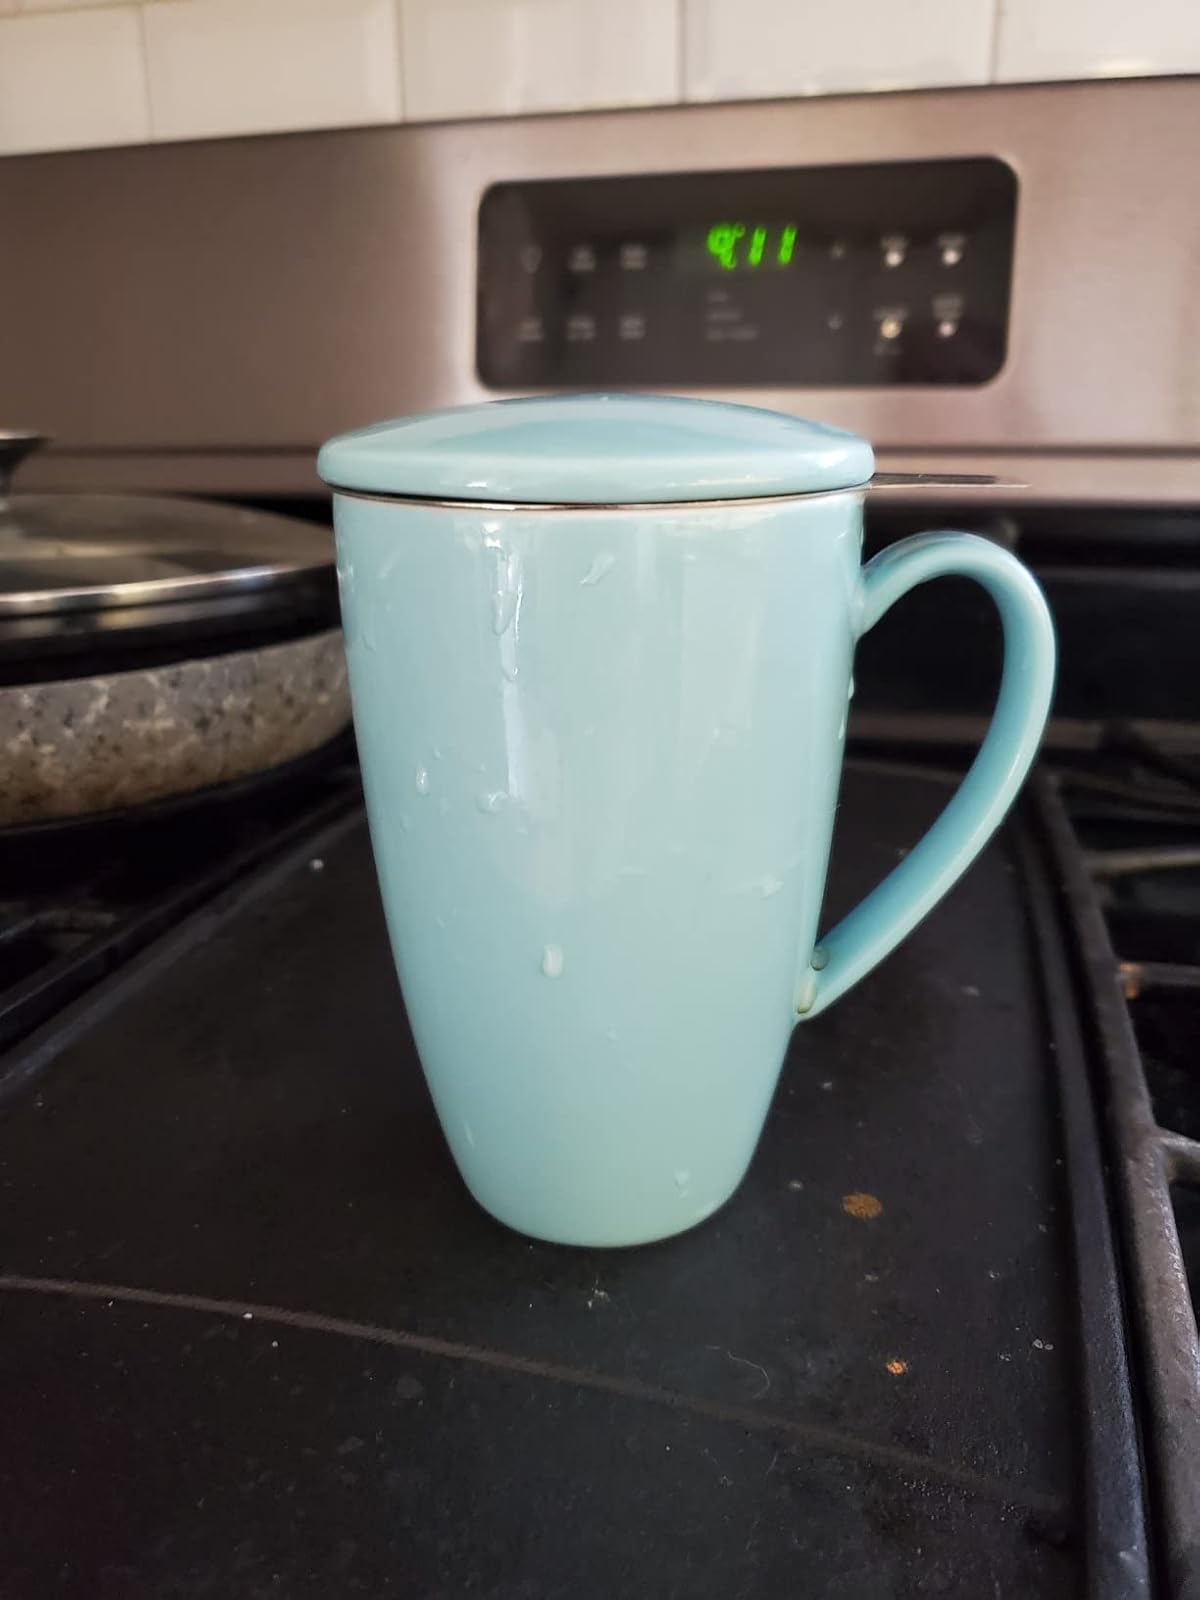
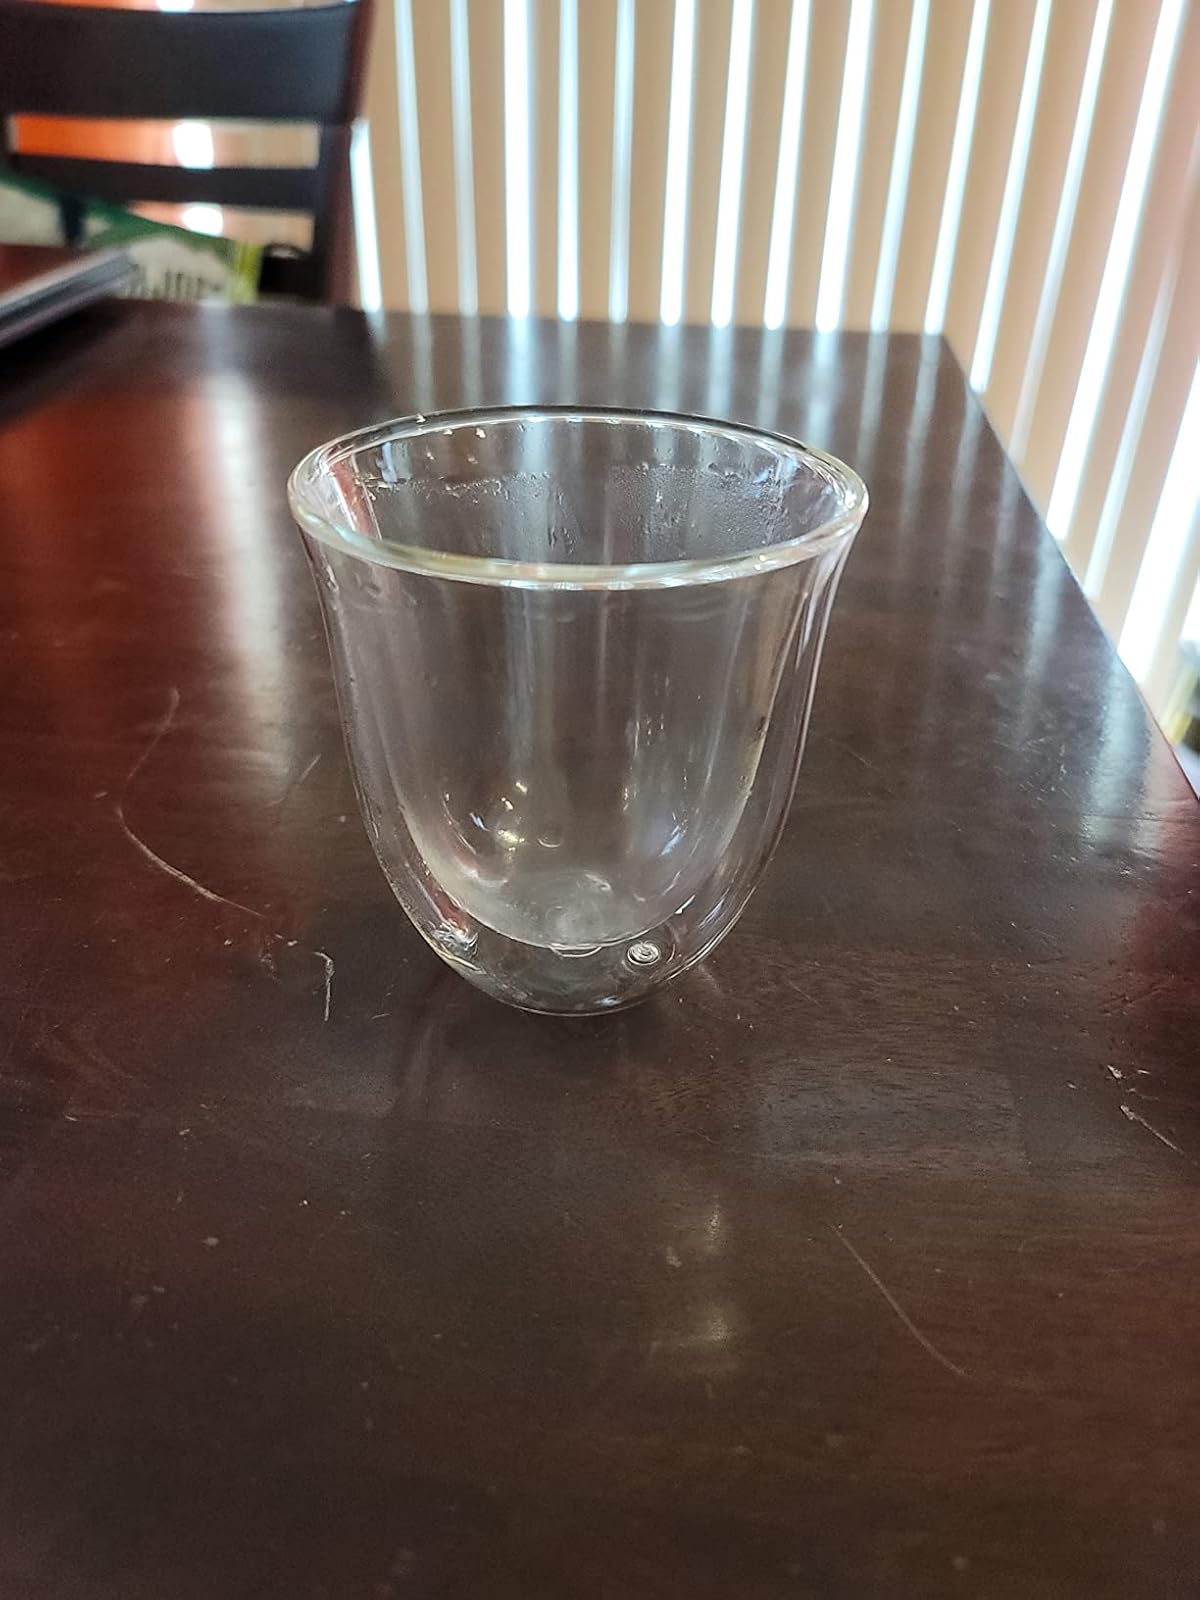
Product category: items_mug
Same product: no